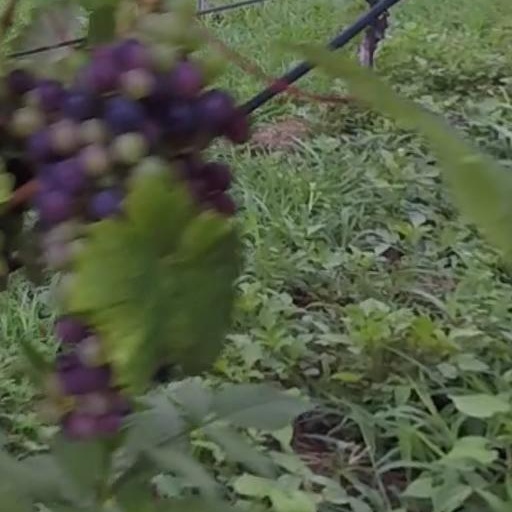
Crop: grape